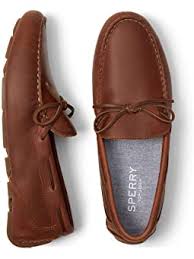
Label: Boat